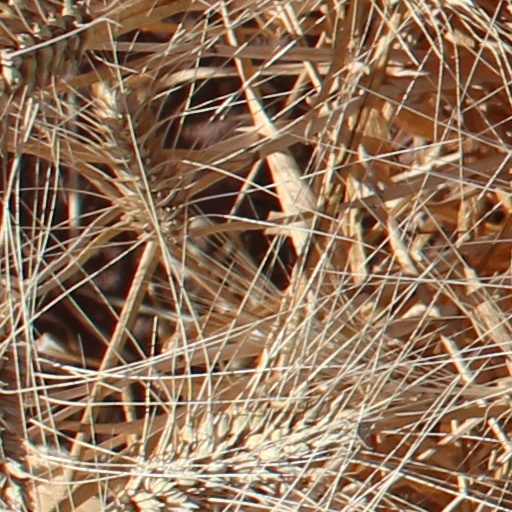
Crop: wheat